57th Infantry Regiment (United States)

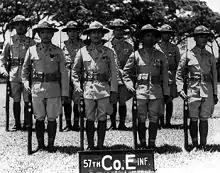
Soldiers of the regiment's Company E in 1938.

The 57th was formed in 1917 and transferred to the Philippines in 1921 and was one of the original units of the Philippine Division.